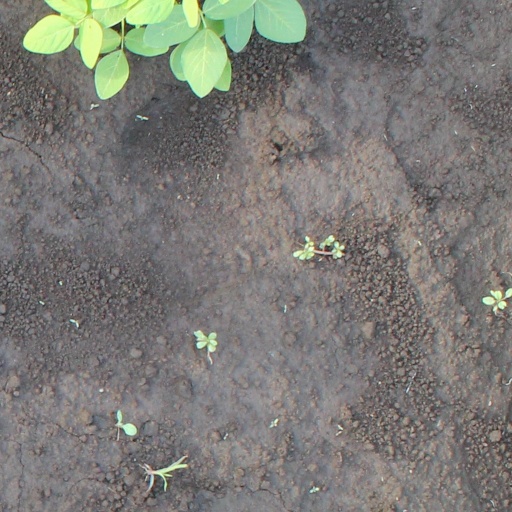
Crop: soybean